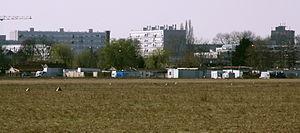
La banlieue désigne la ceinture urbaine qui entoure une ville-centre. Elle est constituée des communes environnantes de la ville-centre autrefois d'anciens faubourgs extra-muros, et progressivement rattachées à elles par l'étalement urbain. Les banlieues sont souvent en France distinguées par leur distance à la ville-centre. On trouve la proche banlieue, plus généralement appelée « petite couronne » autour de la ville-centre, et grande banlieue, qui désigne les communes les plus périphériques rattachées au périurbain. La notion de banlieue dénote des formes urbaines différentes de celles de la ville sans pouvoir exister de façon totalement indépendantes de celles-ci. L’existence des banlieues est donc le résultat d’un débordement de la ville au-delà de ses murs ou limites ou encore d’un étalement urbain.
Le Neuhof est un quartier situé au sud-est de Strasbourg.